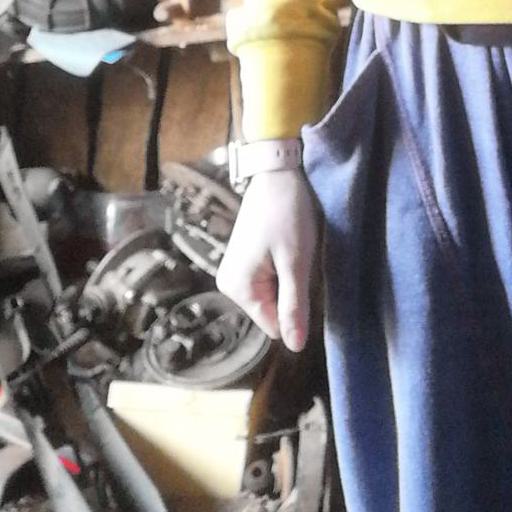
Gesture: no_gesture